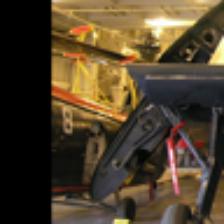
Label: NonHuman